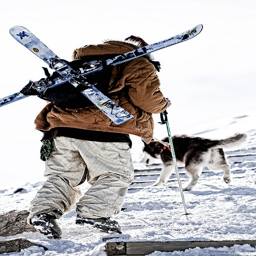
A man with a dog walking up snowy stairs.
A man carrying skiing gear with a dog leading him
A man and a dog traveling in a snowy area.
A man in the snow with skis on his back following a dog
A man with a dog is walking up steps with skis.